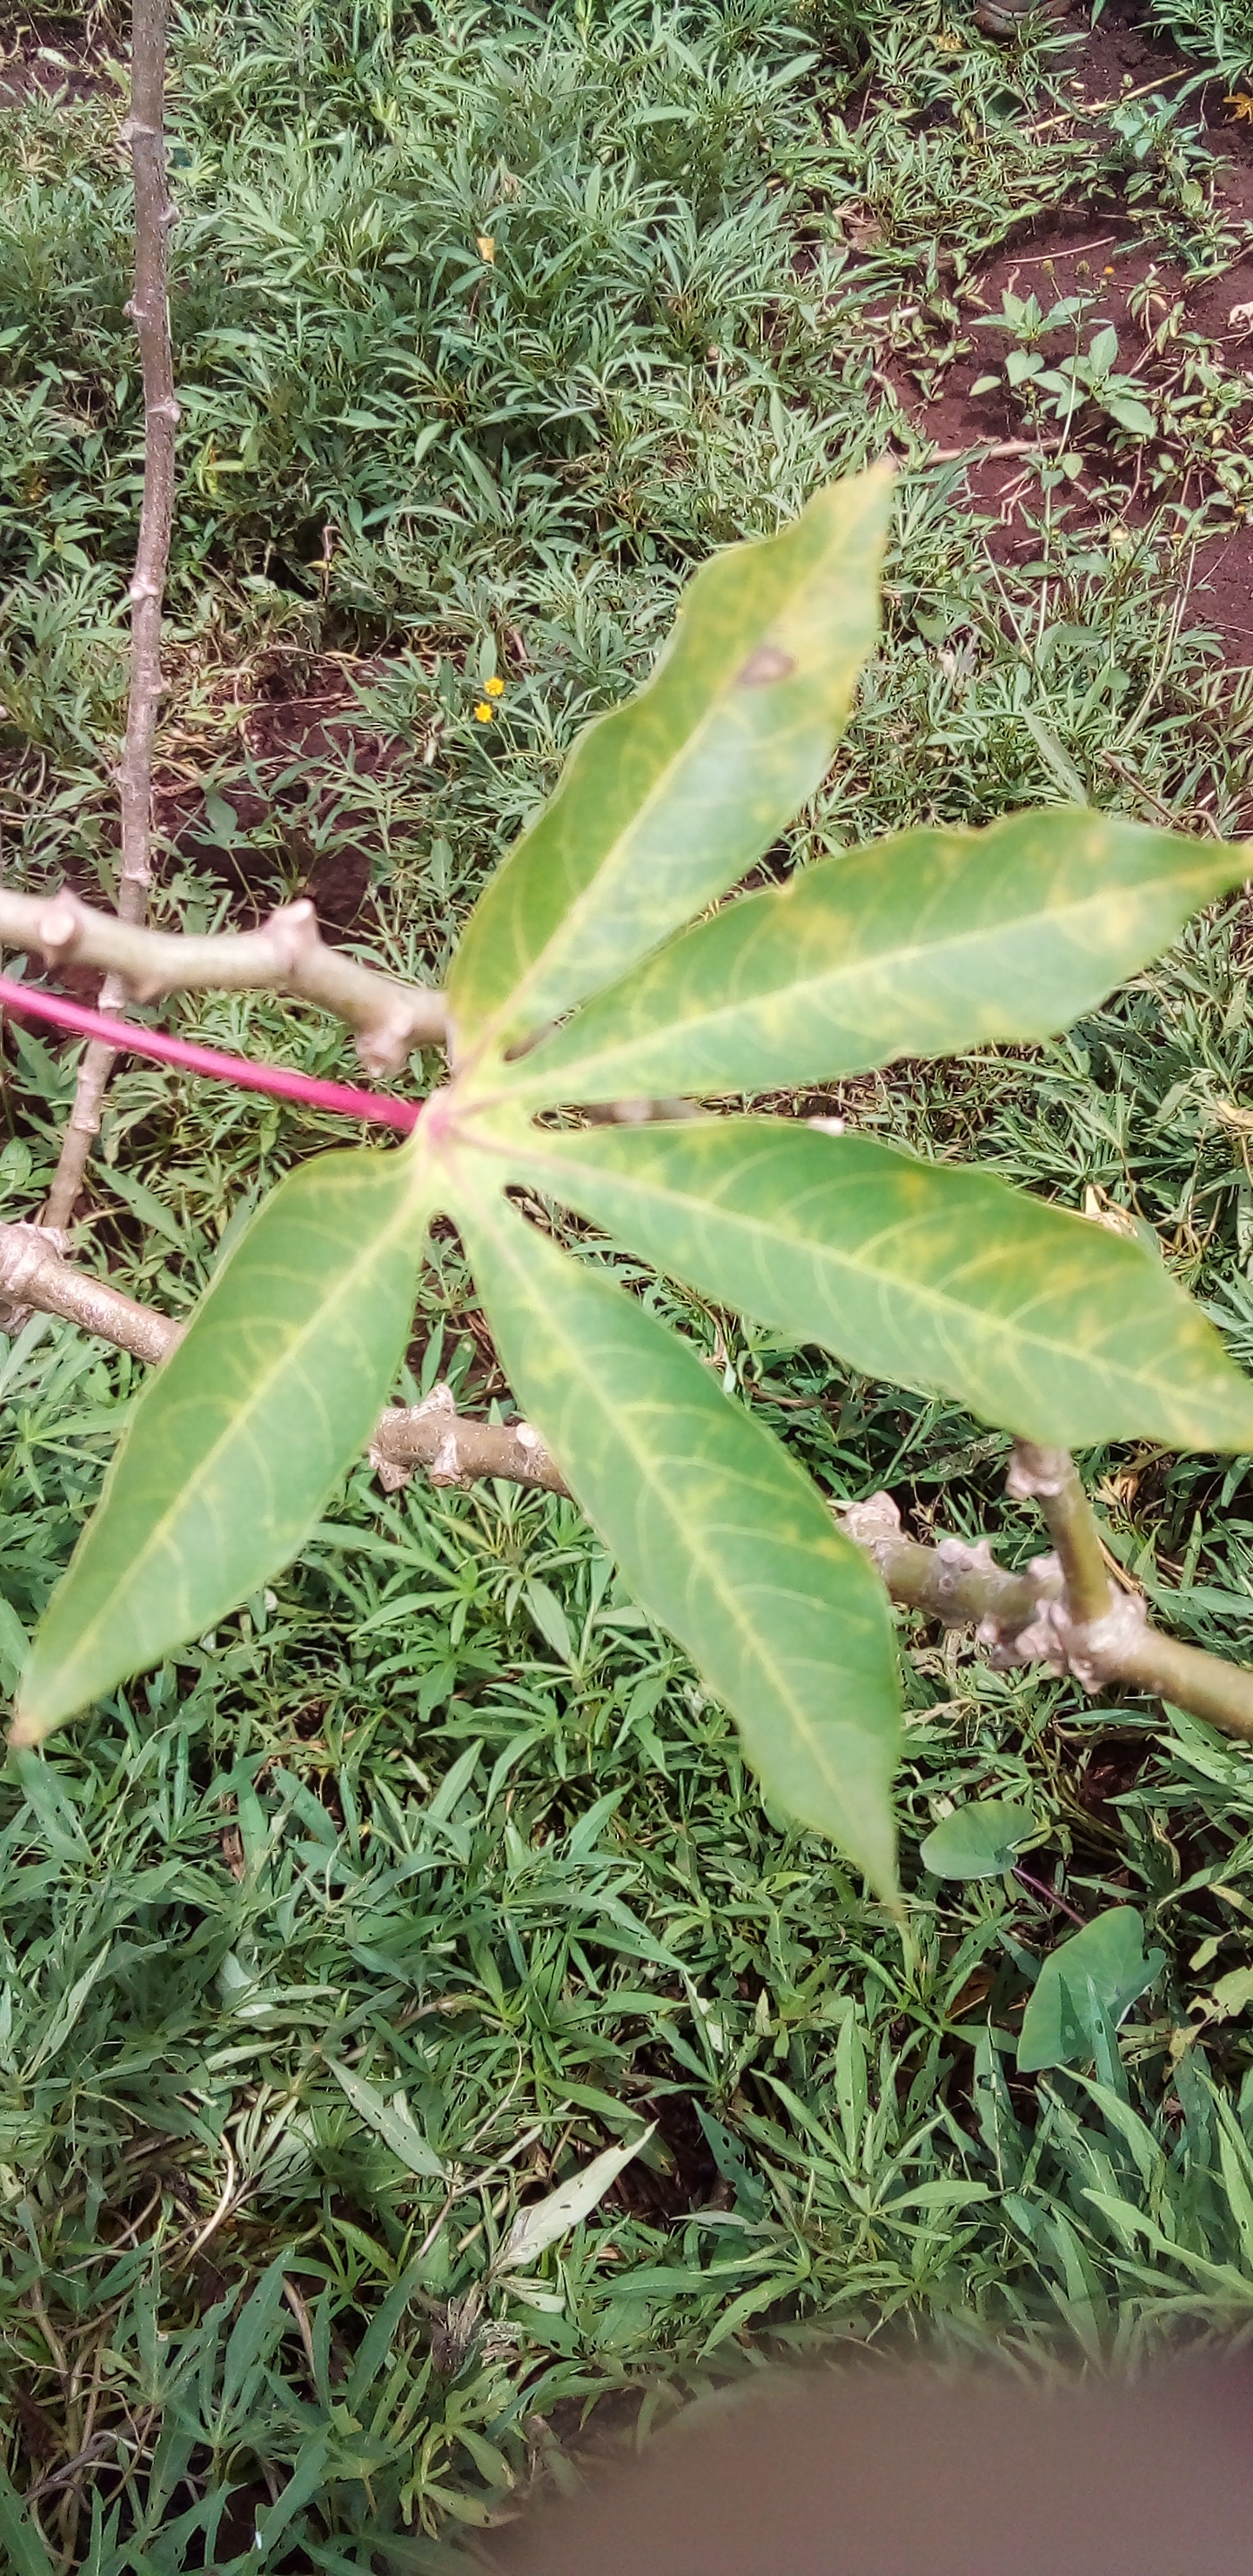
Label: cassava brown streak disease (cbsd)